Asplenium ceterach

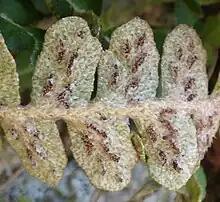
Sori and scales, Asplenium ceterach from Antalya in Turkey

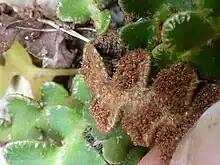
Sori and scales, Asplenium ceterach from Antalya in Turkey

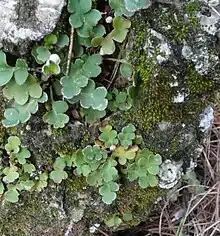
Young Asplenium ceterach from Antalya in Turkey

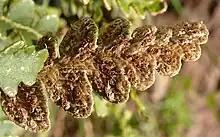
Close up of sori and scales

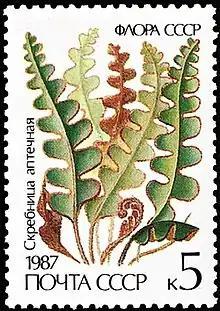
Attractive stamp from the USSR

Asplenium ceterach, also known as the rustyback fern, is a fern species in the spleenwort family Aspleniaceae.